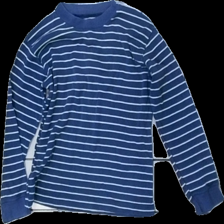
View: front
Type: Sweater
Category: Children
Brand: Not in the list
Brand text on label: Elit trikå
Colors: Blue, White
Material: 100% cotton
Pattern: Striped
Cut: Regular, C-collar
Season: All
Holes: Minor
Damage: Tiny hole
Damage location: bottom right
Damage 2: Small hole
Damage 2 location: middle center
Price range: <50
Recommended usage: Recycle
Comment: Washed out